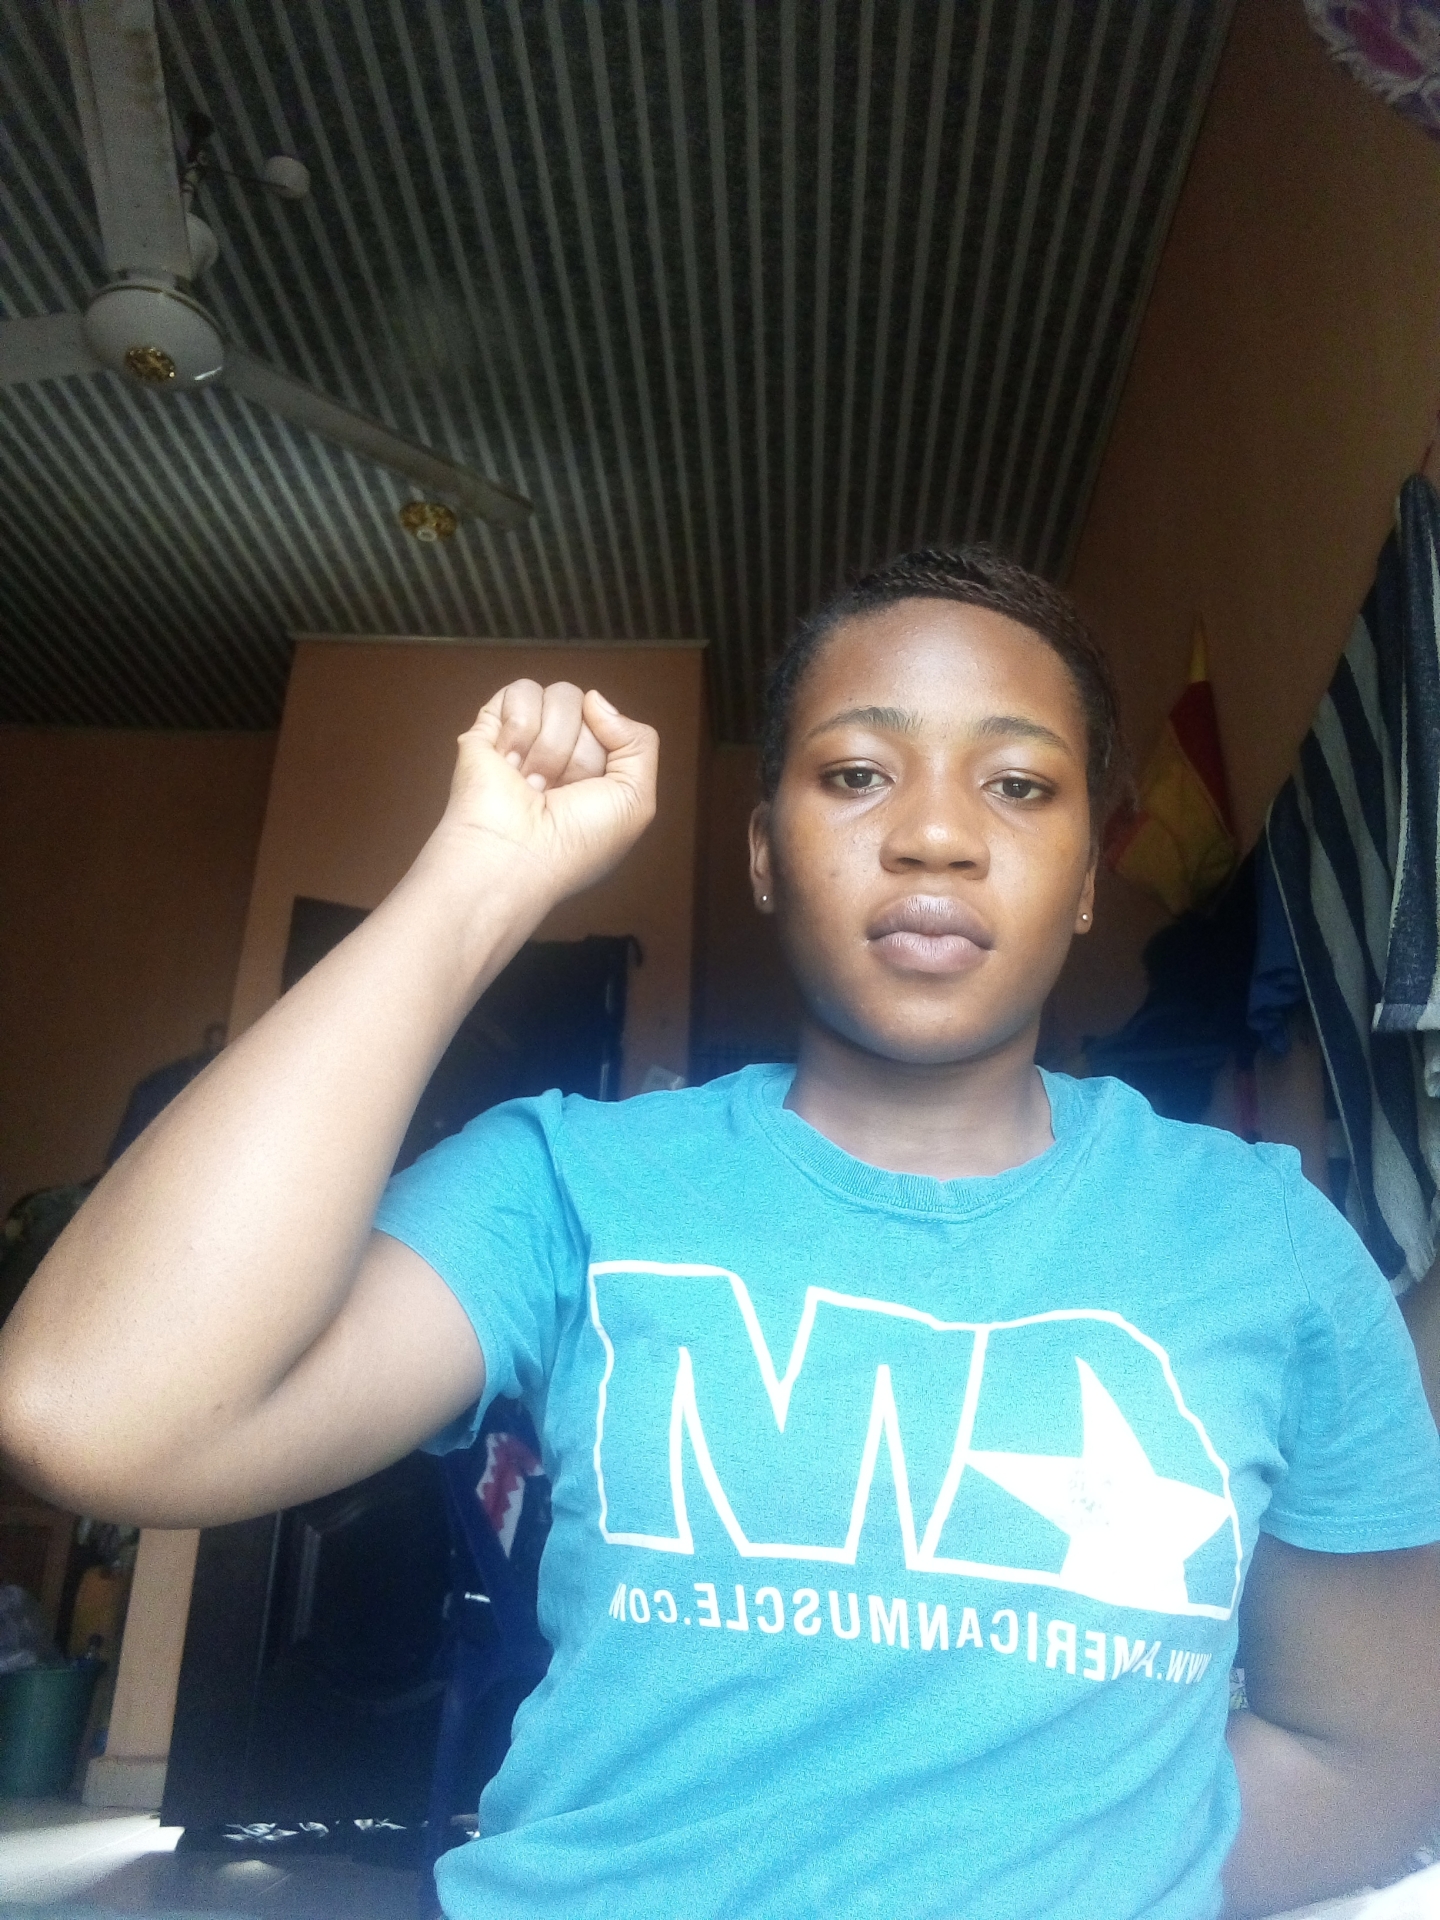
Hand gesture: fist